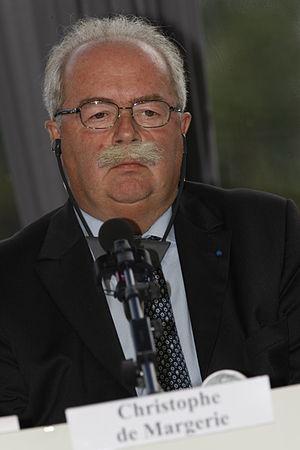
L'accident aérien du Falcon 50 à l'aéroport international de Vnoukovo est survenu lors du décollage du Dassault Falcon 50 immatriculé F-GLSA exploité par Unijet sur l'aéroport international de Vnoukovo le 20 octobre 2014 vers 23 h 57. L'accident met en cause un engin de déneigement et cause la mort du président-directeur général de Total Christophe de Margerie et des trois membres d'équipage.